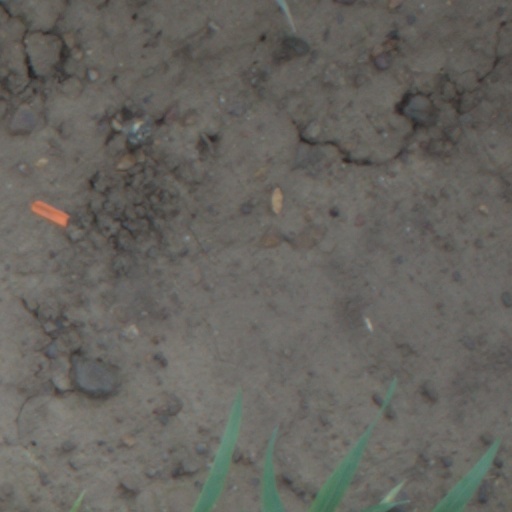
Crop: wheat